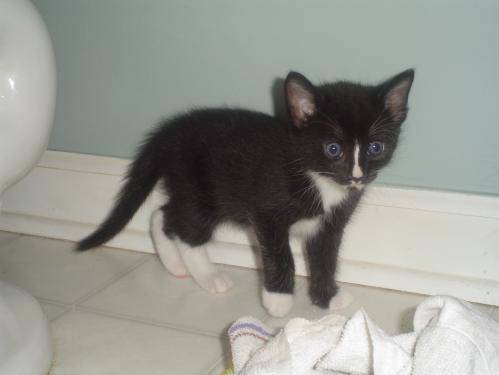
Label: cat